Napoleon I's first abdication

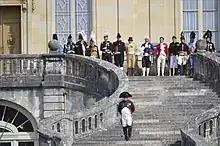
Celebration of the bicentenary of Napoleon's farewell to Fontainebleau in 2014, with a historical reconstruction of the First Abdication.

After his military defeat, the marshals forced the Emperor to abdicate. In order not to trigger a civil war, Napoleon gave in after unsuccessful attempts to rally them and was deposed by the Senate on April 3. Napoleon intended to relinquish the imperial crown to his son (Napoleon II), but the Allied powers demanded an unconditional abdication, which he signed on April 6, 1814.